Climate change in Australia

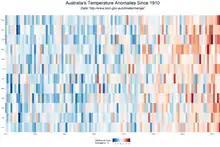
Heatmap of Australia's land temperature anomalies since 1910

There is an increase in fire activity in Australia since 1950. The causes include "more dangerous fire weather conditions, increased risk factors associated with pyroconvection, including fire-generated thunderstorms, and increased ignitions from dry lightning, all associated to varying degrees with anthropogenic climate change".